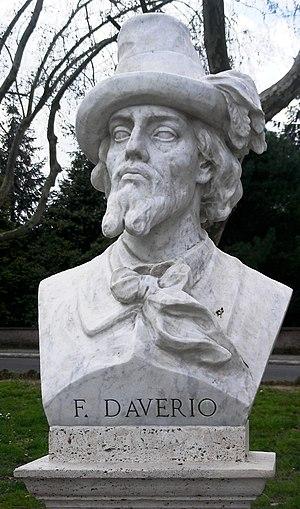
Salvatore Buemi, né à Novara di Sicilia, et mort à Rome le 16 décembre 1916, est un sculpteur italien.
Francesco Daverio, né le 3 avril 1815 à Varèse, et mort le 3 juin 1849 à Rome, est un patriote de l'unification de l'Italie.